Describe the emotion expressed in this image:  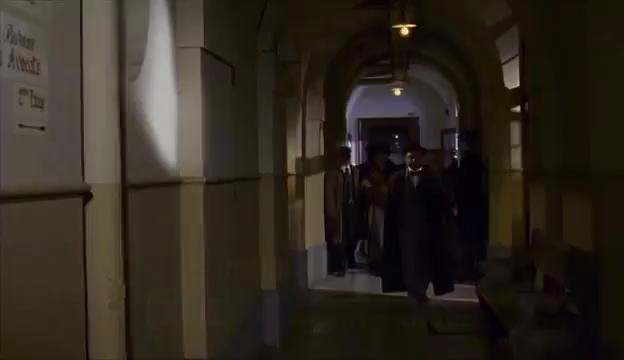
This person displays Suffering, valence and arousal with low intensity.